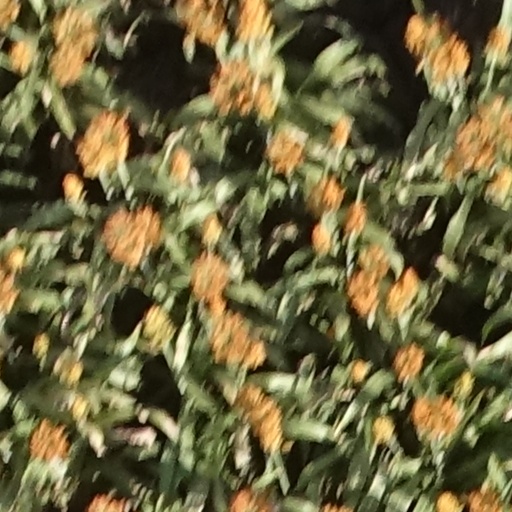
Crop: sorghum